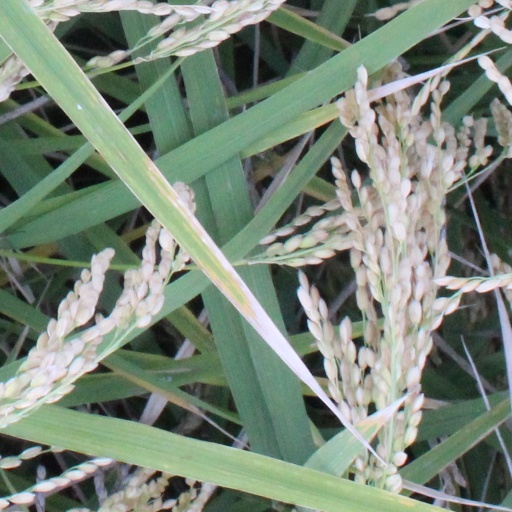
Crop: rice